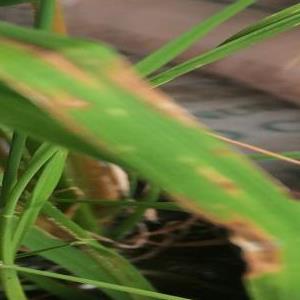
Disease: Blast